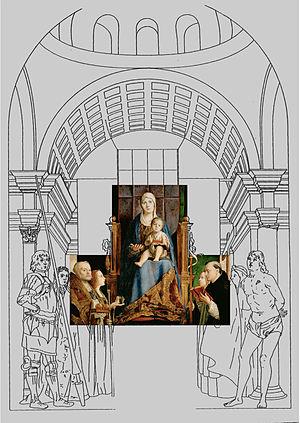
Reconstitution du retable de San Cassiano d'Antonello da messina
Le retable de San Cassiano est une peinture sur bois d'Antonello de Messine, exécutée en 1475-1476 pour l'église San Cassiano, à Venise, et partiellement conservée au Kunsthistorisches Museum de Vienne.